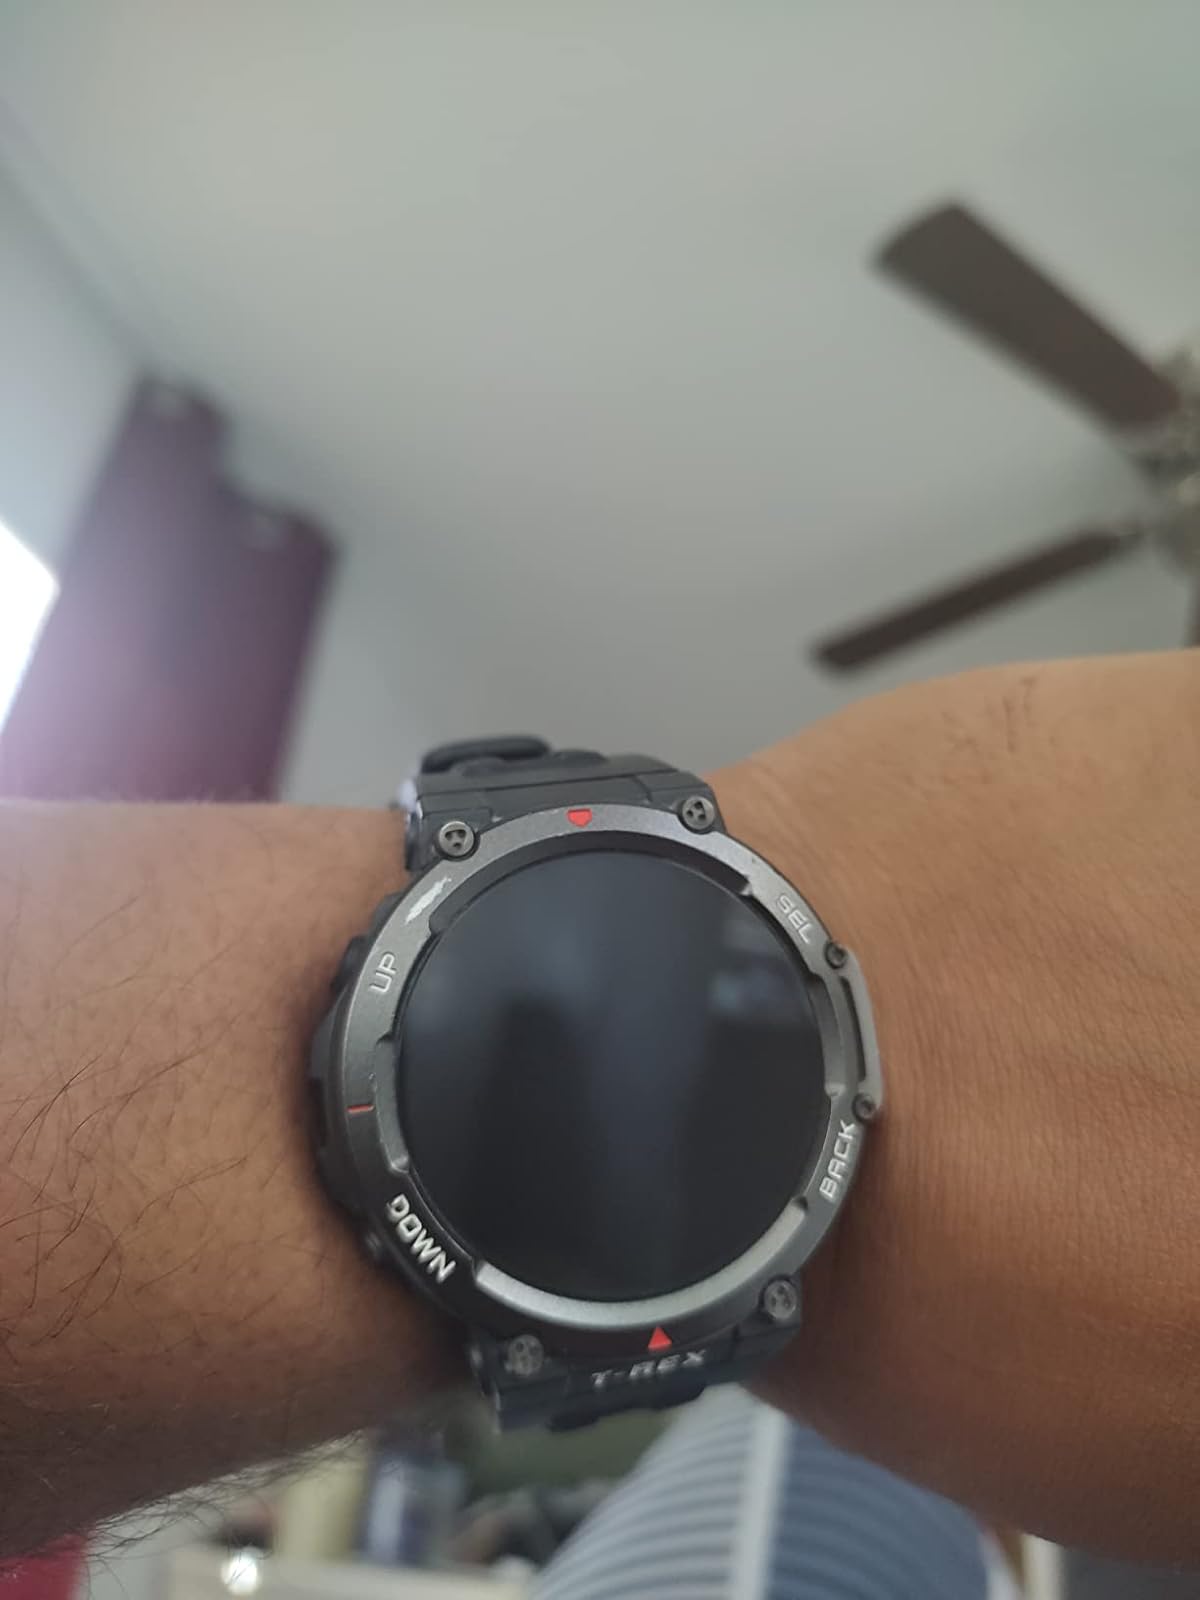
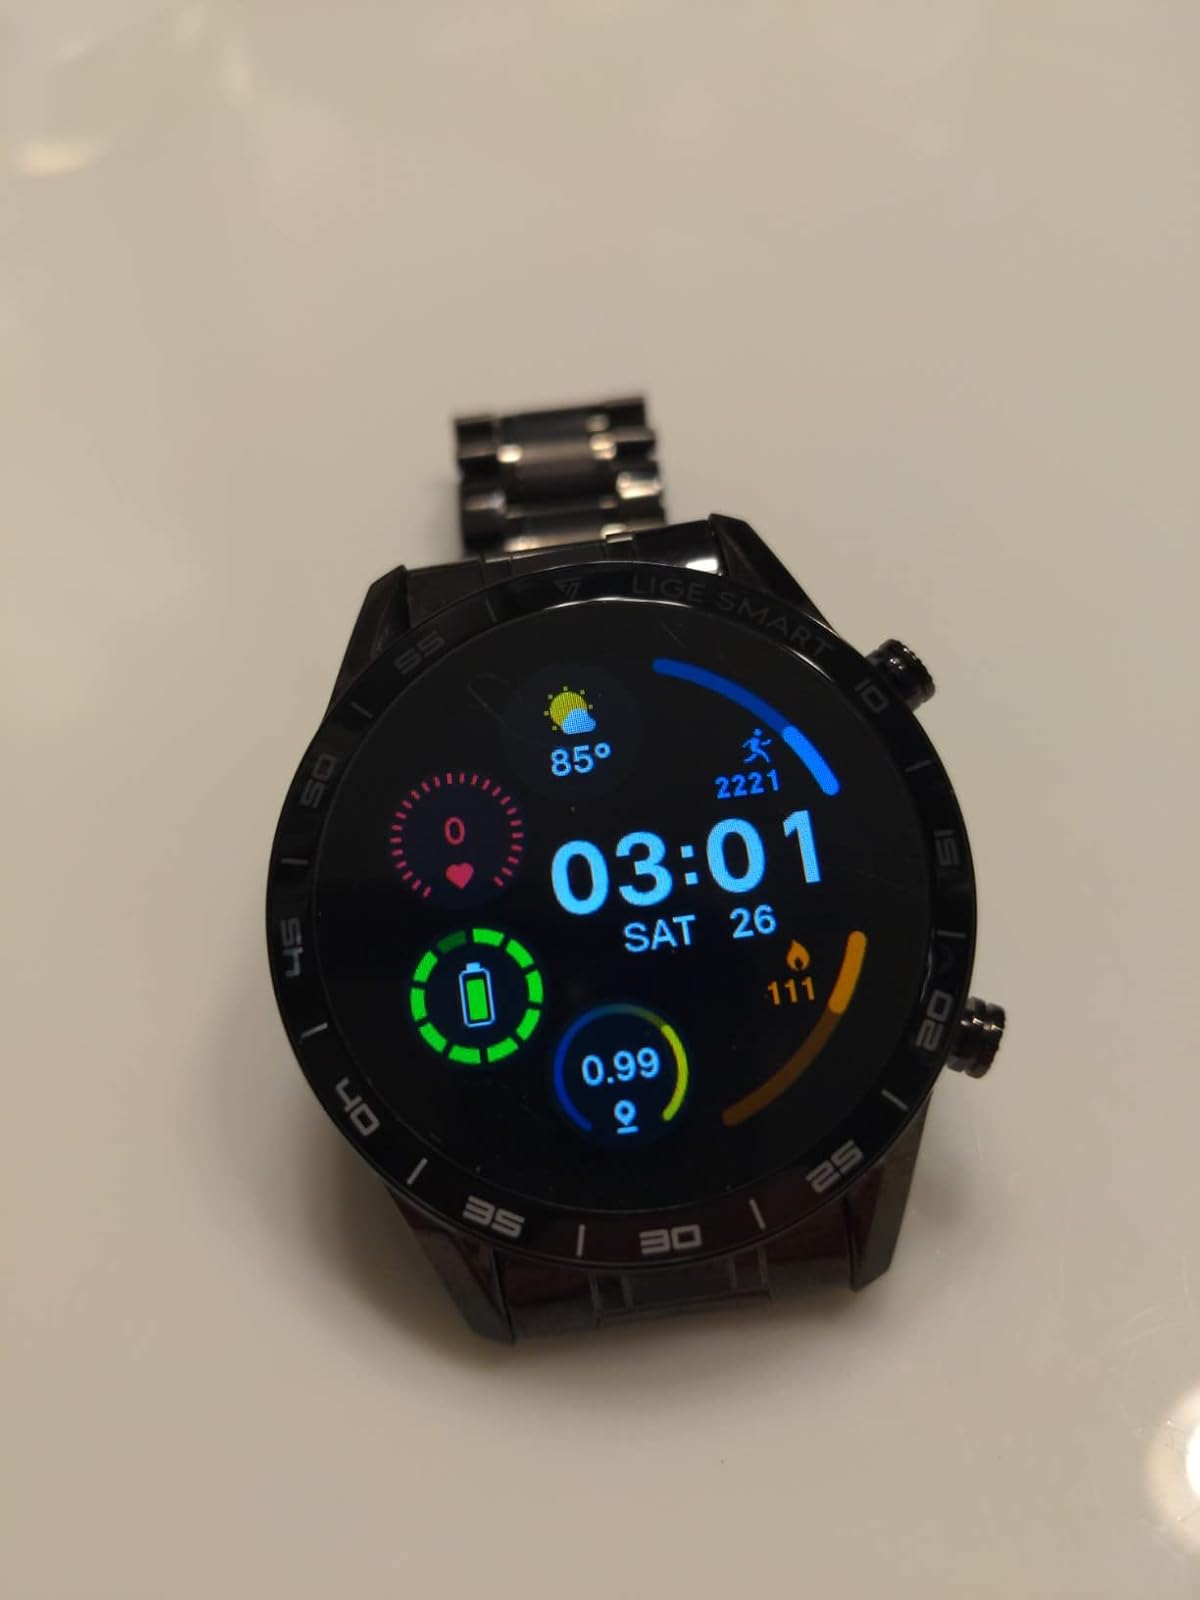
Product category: smartwatch
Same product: no